Winston Churchill in the Second World War

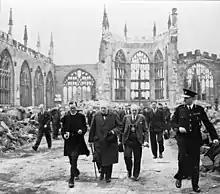
Churchill walks through the ruins of Coventry Cathedral with J A Moseley, M G Haigh, A R Grindlay and others, 1941.

Churchill's wartime speeches were a great inspiration to the embattled British, beginning with his first as prime minister, which he had delivered to the Commons on 13 May: the "blood, toil, tears and sweat" speech. It was not well-received at the time, mainly because the majority of Conservative MPs held doubts about Churchill's suitability to be premier. It was in fact little more than a short statement but, Jenkins says, "it included phrases which have reverberated down the decades". Churchill made it plain to the nation that a long, hard road lay ahead and that victory was the final goal: